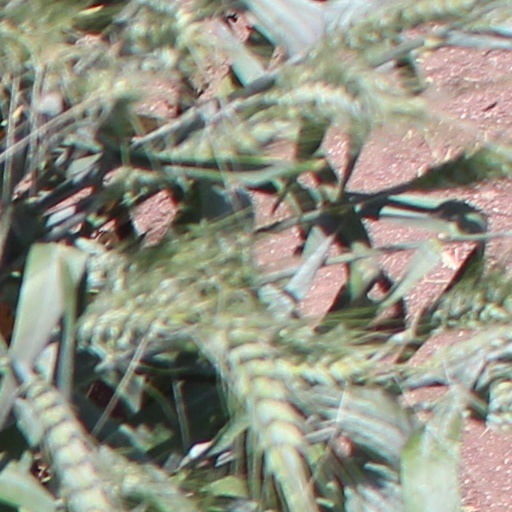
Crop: wheat